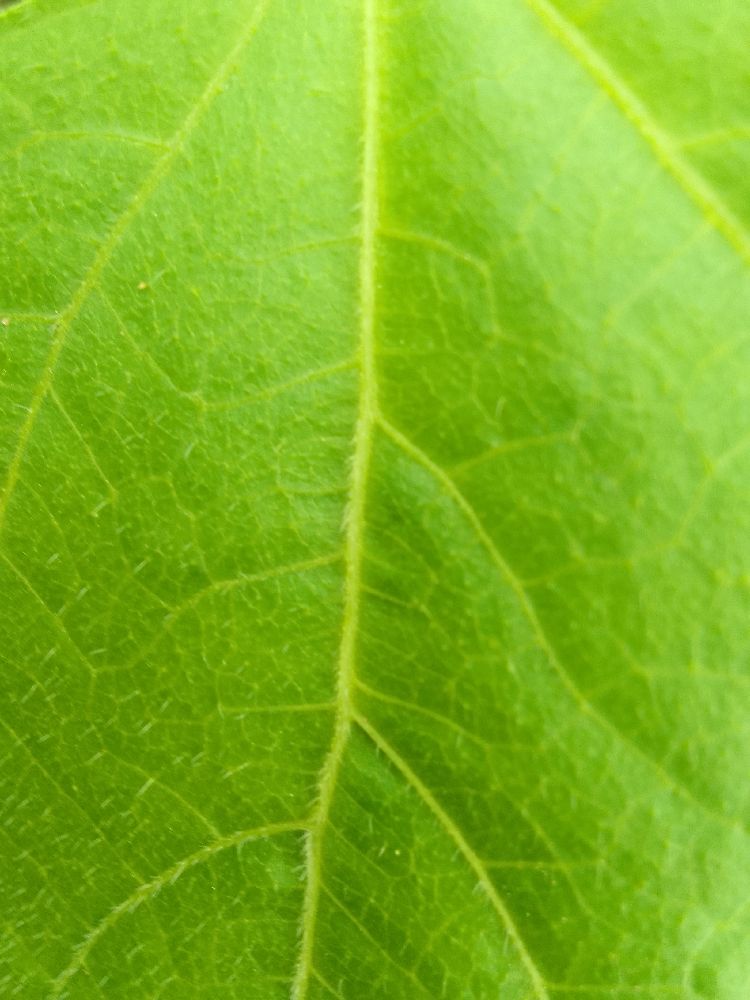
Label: healthy